Leblon

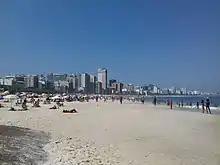
Leblon Beach.

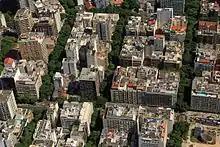
Residential buildings. Leblon has the most expensive price per residential square meter in Latin America.

It is located west of Ipanema. In the north, it is bordered by Gávea and, in the west, by a towering hill called Dois Irmãos, which translates as "two brothers", because of its split peak.